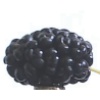
Label: mulberry